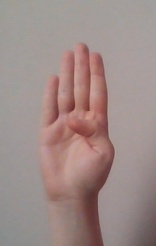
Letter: kaaf